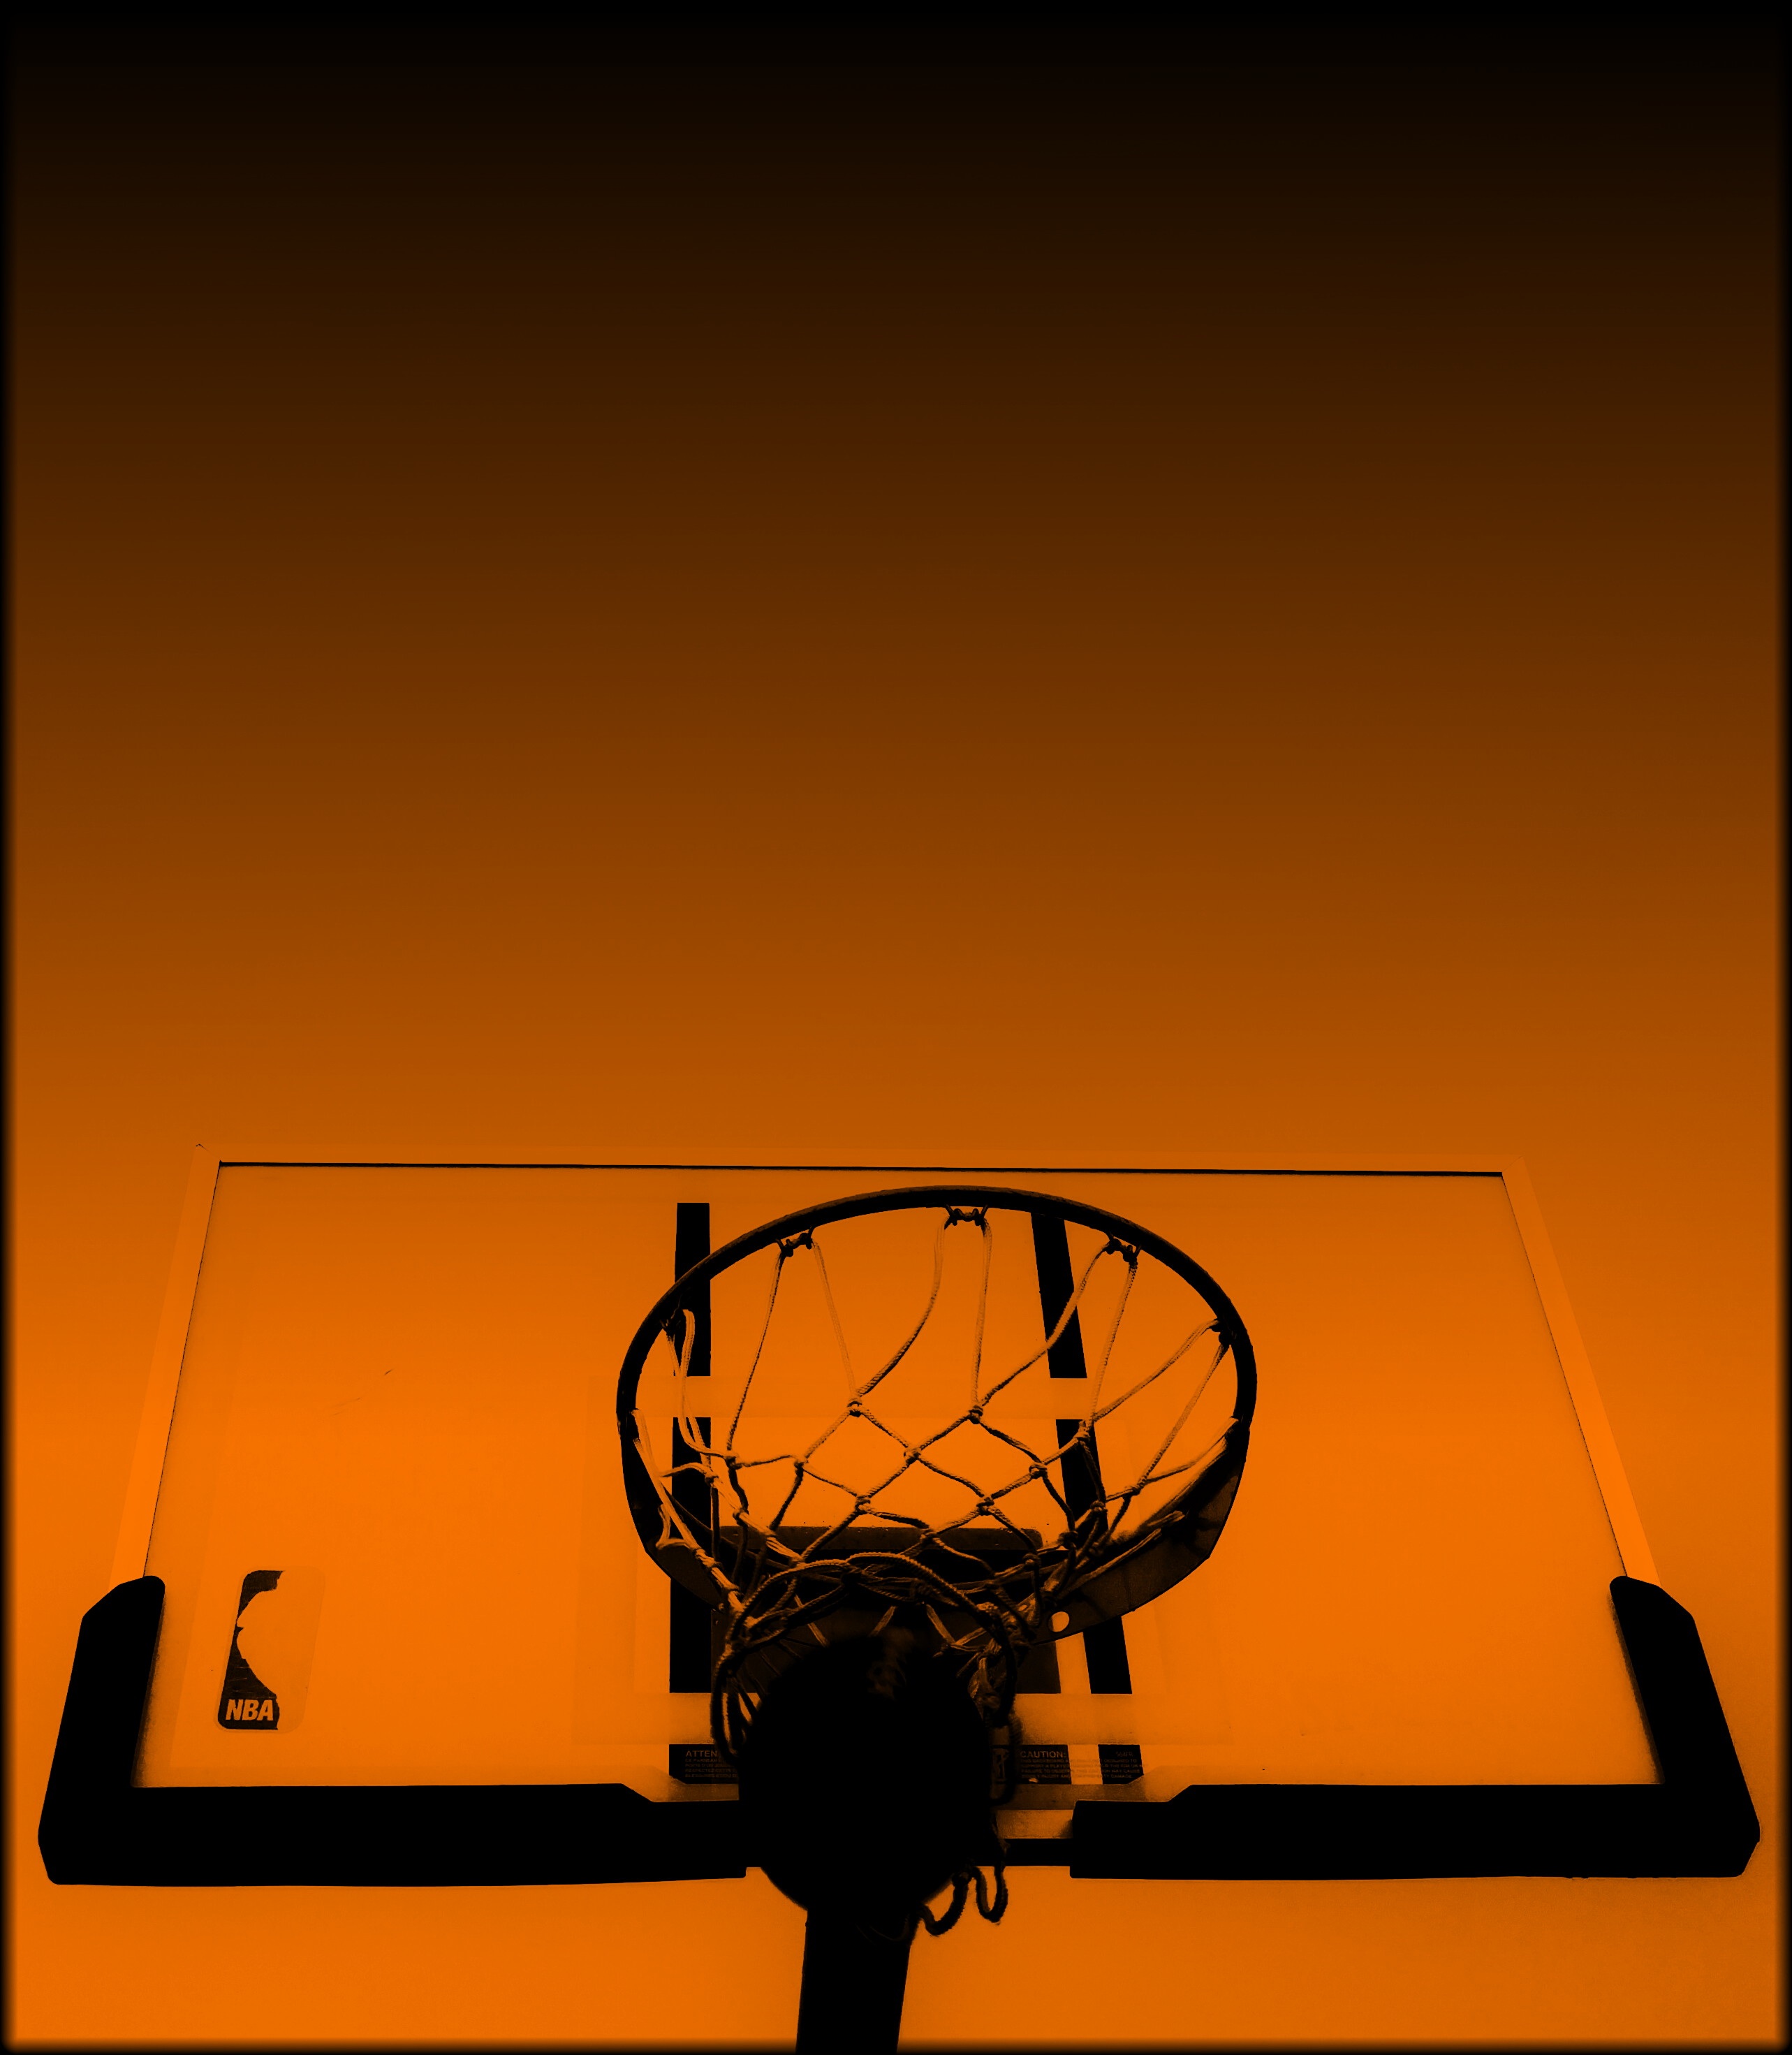
silhouette, sunset, line, vehicle, circle, font, illustration, shape